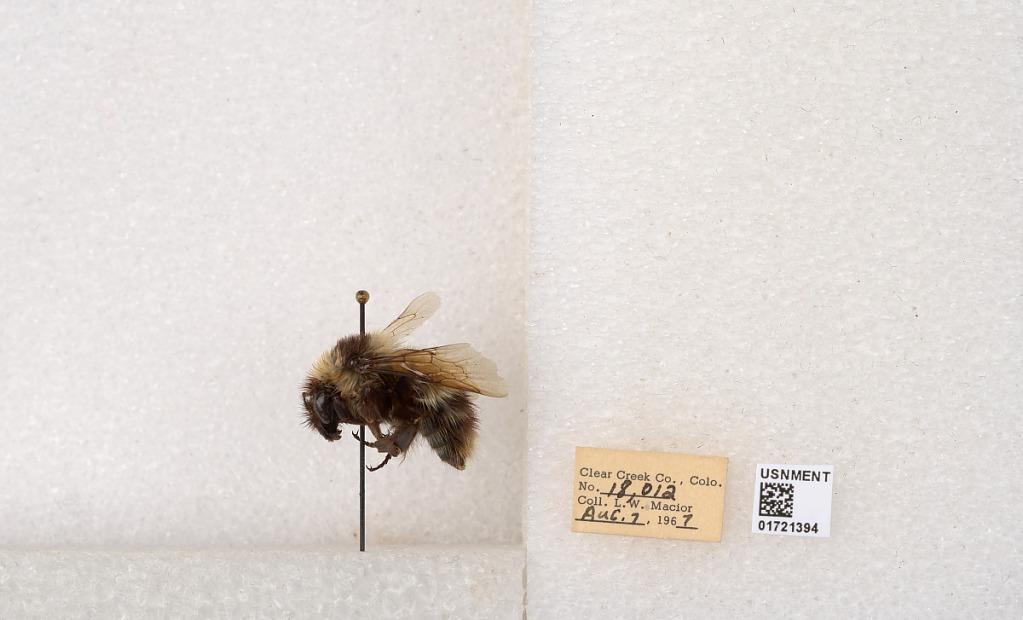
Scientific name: Bombus kirbyellus
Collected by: L. Macior
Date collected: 1967-8-7
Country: United States
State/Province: Colorado
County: Clear Creek
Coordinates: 39.6891, -105.644